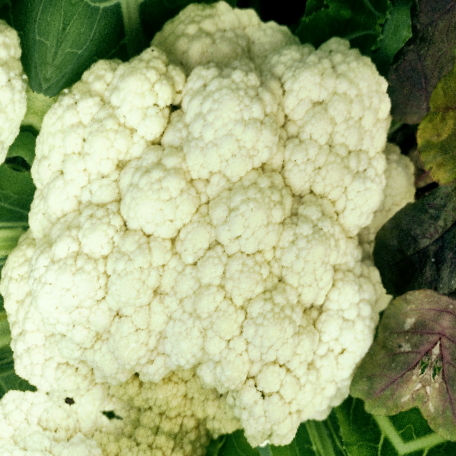
Label: Disease Free